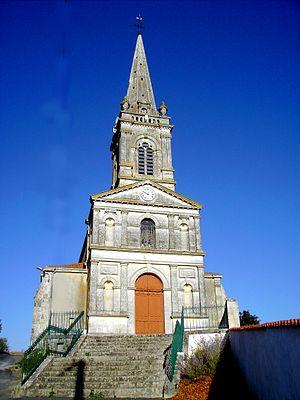
Eglise du XIXème construite Architectes: V.CLAIR et F.LEVECQUE
La liste des églises de la Vendée recense de la manière la plus complète possible les églises, cathédrale et basiliques situées dans le département français de la Vendée.
L'Île-d'Elle est une commune française située dans le département de la Vendée en région Pays de la Loire.